Han dynasty coinage

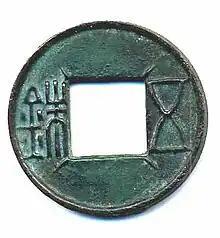
A Wu Zhu (五銖) cash coin with "4 horns", Fredrik Schjøth (余德) attributes this cash coin to Emperor Ling.

During the early Western Han period, founding Emperor Gaozu (r. 202–195 BC) closed government mints in favour of coin currency produced by the private sector. During these early days of the Western Han dynasty period the Qin dynasty period Ban Liang (半兩) cash coins were considered to be too heavy and inconvenient to use, this is because of their large sizes and weights (about 8 grams), so the imperial government permitted the private production of Ban Liang cash coins. These small privately cast cash coins are popularly known as "elm seed Ban Liang coins" (榆莢半兩錢, "Yú jiá bàn liǎng qián"). While officially these cash coins still had the inscription "Ban Liang" (meaning half of a tael), the reduction in size from the Qin to the "elm seed" variant went from an average of around 8 gram to only slightly more than a single gram. The heaviest "elm seed" Ban Liang cash coins had a weight of less than 2 grams, while the lightest of these coins weighed only about a quarter of a gram. Despite their greatly reduced weights these "elm seed" Ban Liang cash coins the conventional inscription of the previous dynasty, making their nominal (stated) value much greater than their intrinsic value. The "elm seed" cash coins were described as being "so light that the wind could carry them away".